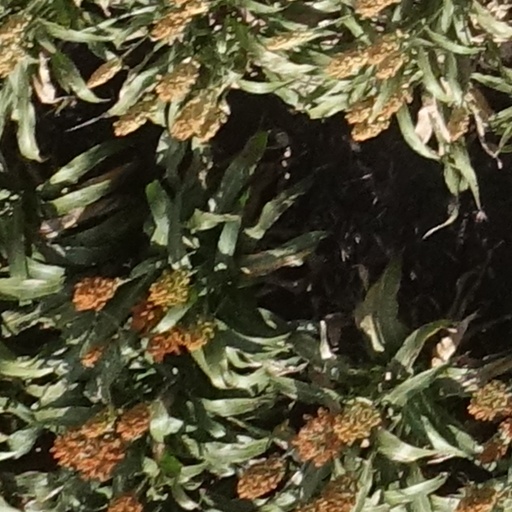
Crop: sorghum